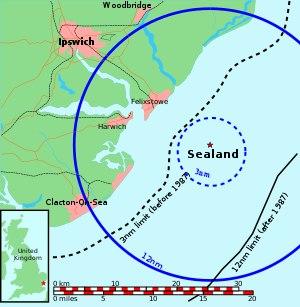
La principauté de Sealand est une micronation non reconnue installée sur l'ancienne plate-forme militaire Fort Roughs, fondée par Paddy Roy Bates en 1967. Elle se situe dans les eaux territoriales britanniques.